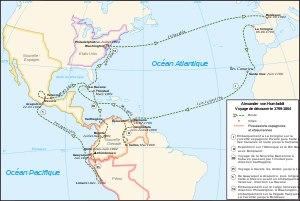
La présence des colons et intérêts allemands en Amérique latine est fort ancienne puisqu'elle remonte au XVIᵉ siècle et à l'époque de Charles Quint mais les premières tentatives de colonisation allemande aux Amériques – au Venezuela, au Guyana ainsi que dans les îles de Saint-Thomas et Tortola aux Antilles – se soldent toutes par des échecs.
Friedrich Karl, Wilhelm, Heinrich Alexander, baron von Humboldt, plus connu sous le nom d'Alexander von Humboldt ou Alexandre de Humboldt, est un naturaliste, géographe et explorateur allemand, né le 14 septembre 1769 à Berlin et mort le 6 mai 1859 dans cette même ville. Il était membre associé de l’Académie des sciences française et président de la Société de géographie de Paris. Par la qualité des relevés topographiques et des prélèvements de faune et de flore effectués lors de ses expéditions, il a fondé les bases des explorations scientifiques.